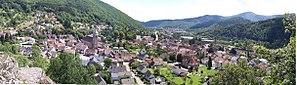
Vue panoramique de la Ville de Saint-Amarin (Alsace-Haut-Rhin-France)
Saint-Amarin est une commune française située dans le département du Haut-Rhin, en région Grand Est.